Qalqilya Zoo

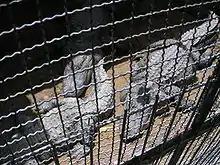
Crocodiles, 2006

The zoo houses lions, brown bears, crocodiles, ostriches, camels, deer, gazelles, zebras, birds, lizards, snakes, and monkeys of various types. There is also a hippopotamus named Dubi, who shares his small concrete wading pool with a family of peacocks. In December 2003, the zoo was described in "The Guardian" as "one of the West Bank's more pleasant surprises [...] there is a small but beautiful landscaped park. [...] And amid the trees, in spacious, clean enclosures, a lioness, an ostrich, a family of bears, a pool full of crocodiles." The animals have ample room to move around with some enclosures as big as those in the London Zoo.